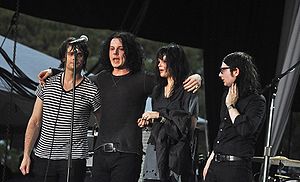
The Dead Weather
The Dead Weather er en amerikansk rock-supergruppe, dannet i 2009.